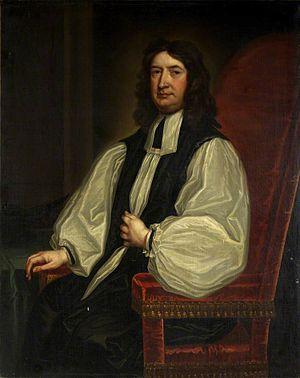
Le doyen de Christ Church est le doyen de la cathédrale Christ Church à Oxford et le chef du conseil d'administration de Christ Church, un collège constitutif de l'Université d'Oxford. La cathédrale est l'église mère du diocèse d'Oxford et siège de l'évêque d'Oxford. Le chapitre de chanoines de la cathédrale a formé l'instance dirigeante du collège depuis sa fondation, avec le doyen comme président primus inter pares et ipso facto chef du collège. Depuis le 4 octobre 2014, le doyen est Martyn Percy.